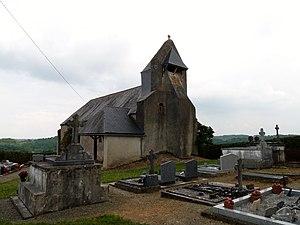
Église de Bassillon-Vauzé